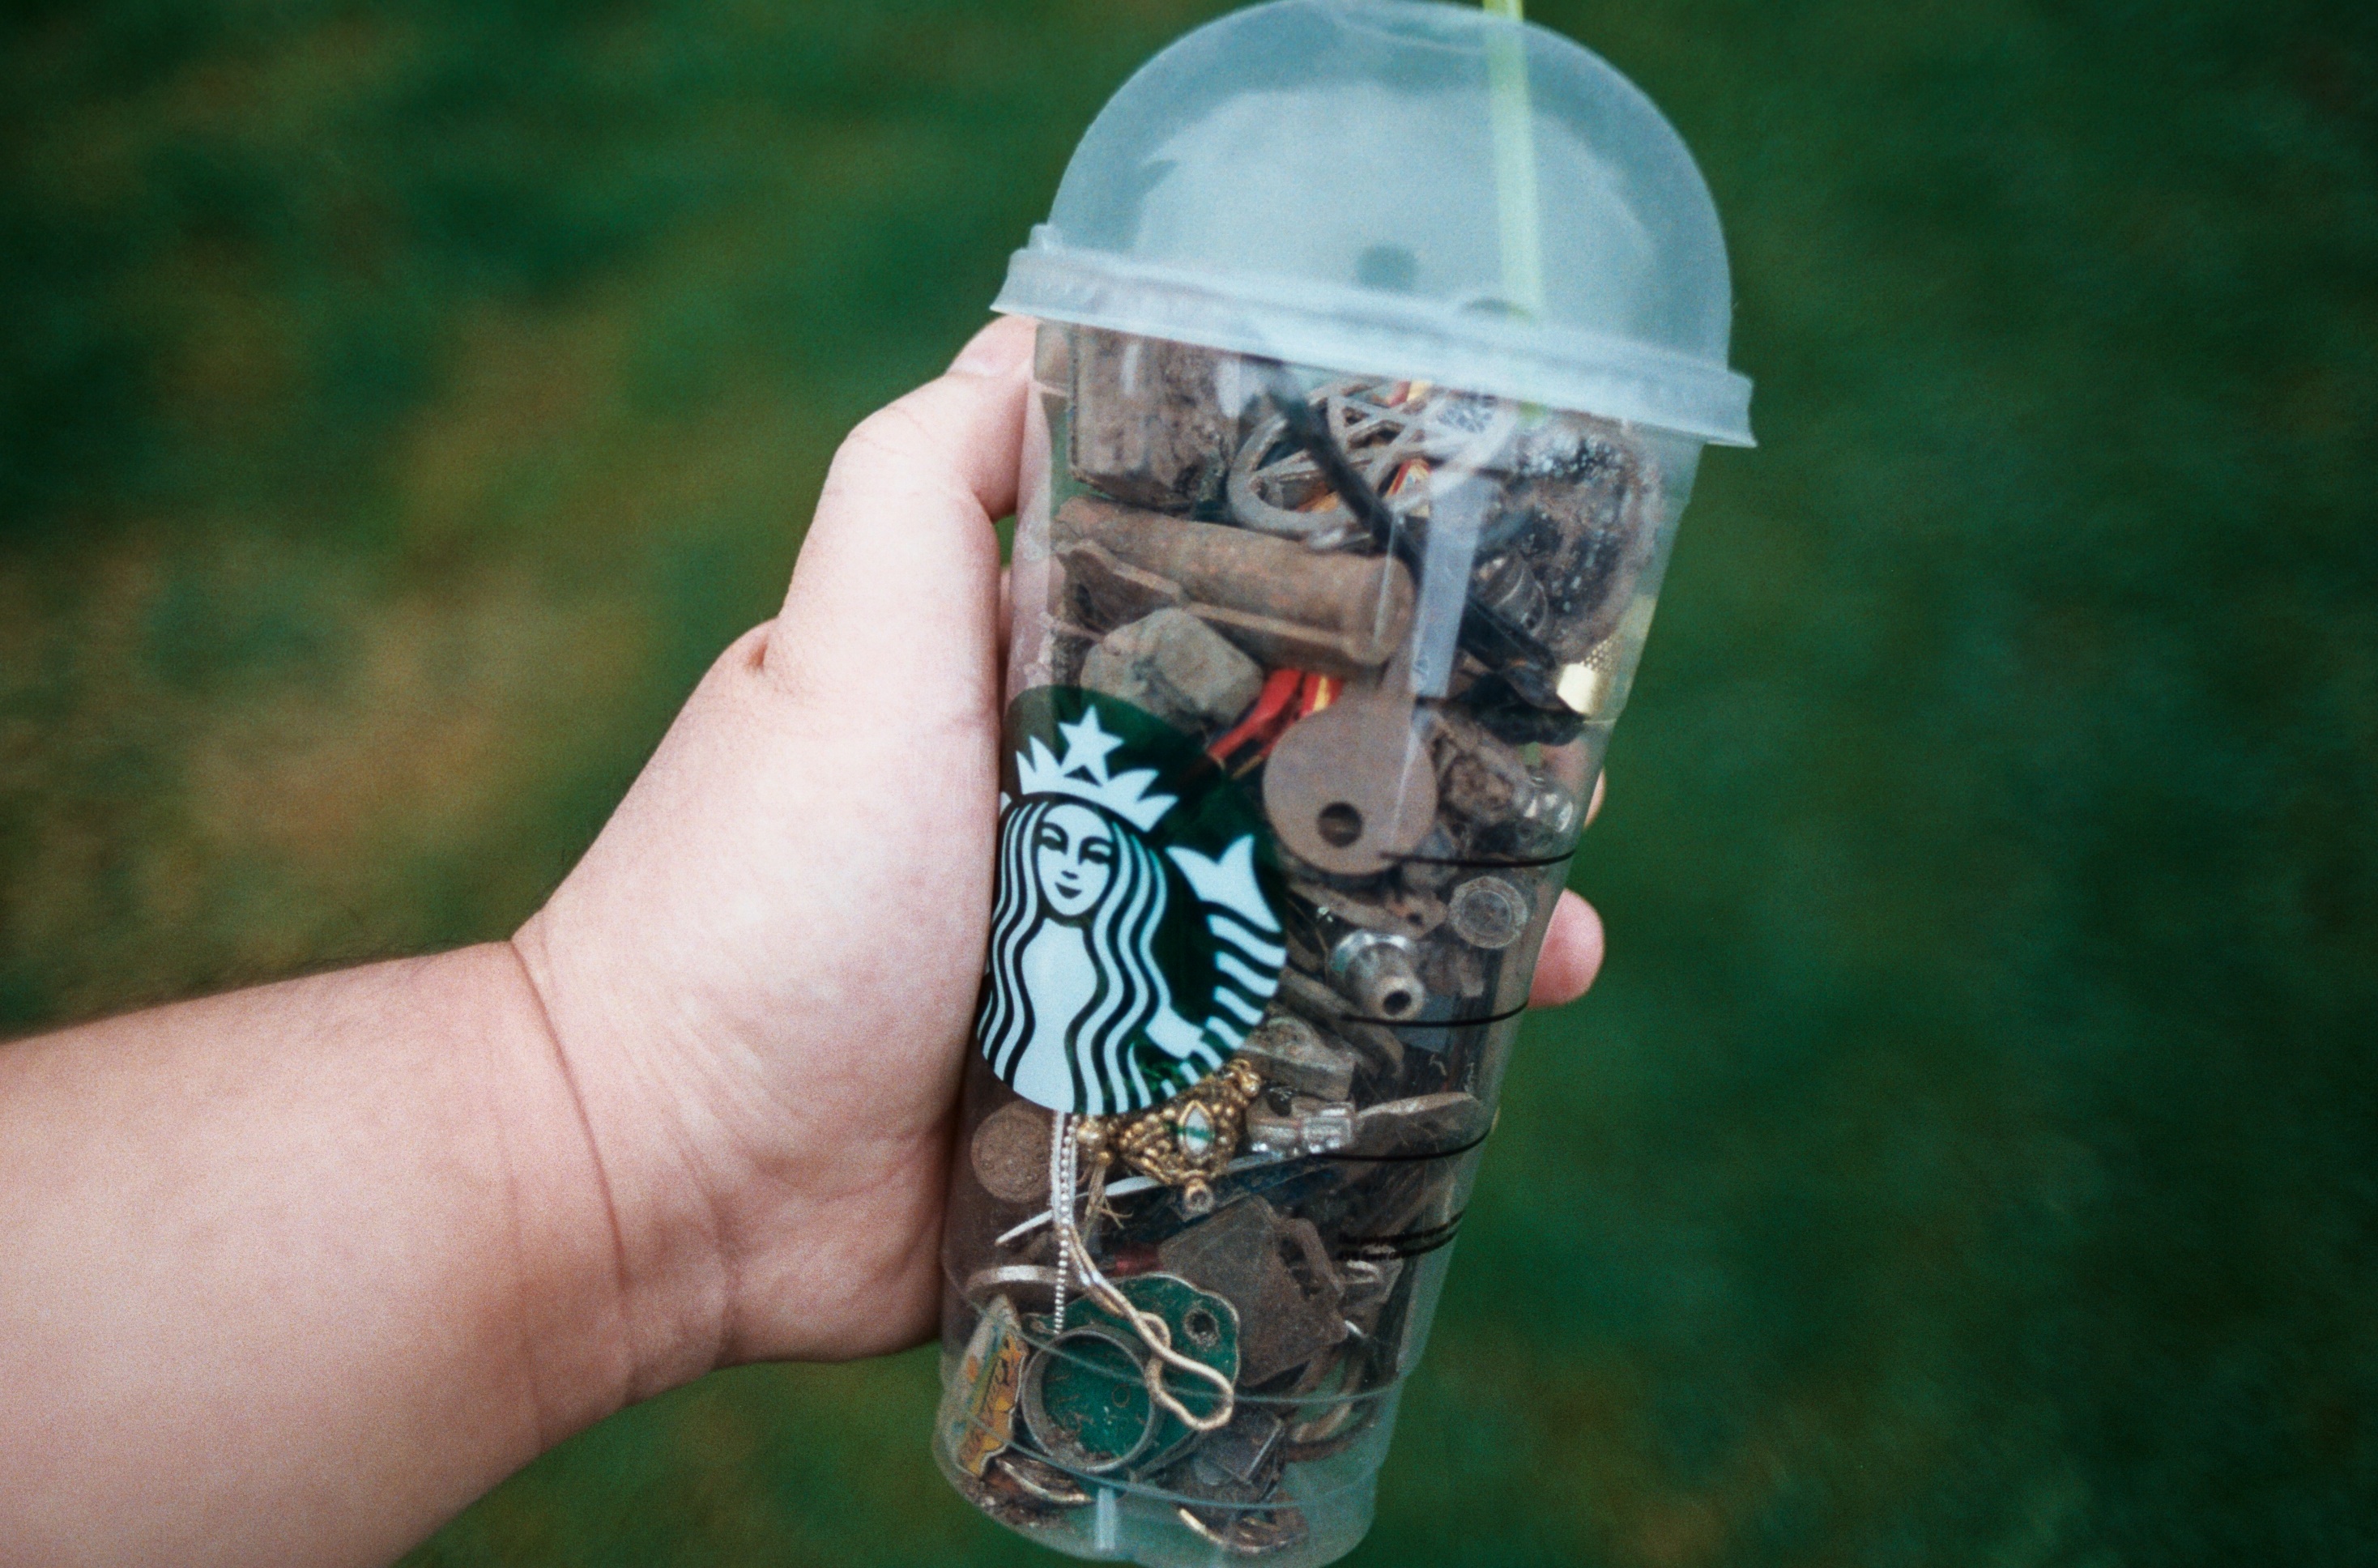
hand, water, grass, old, film, cup, rust, finger, 35mm, rusty, lost, pentax, lomography, found, analogue, k1000, smcpentaxa35mmf20, kmount, buried, lomography800, metaldetecting